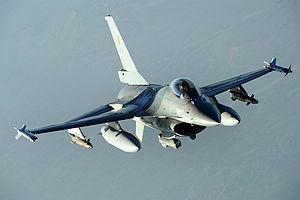
Un F-16 belge en mission au-dessus de l'Afghanistan
Voici la liste des appareils composant la flotte de la composante air de l'armée belge :